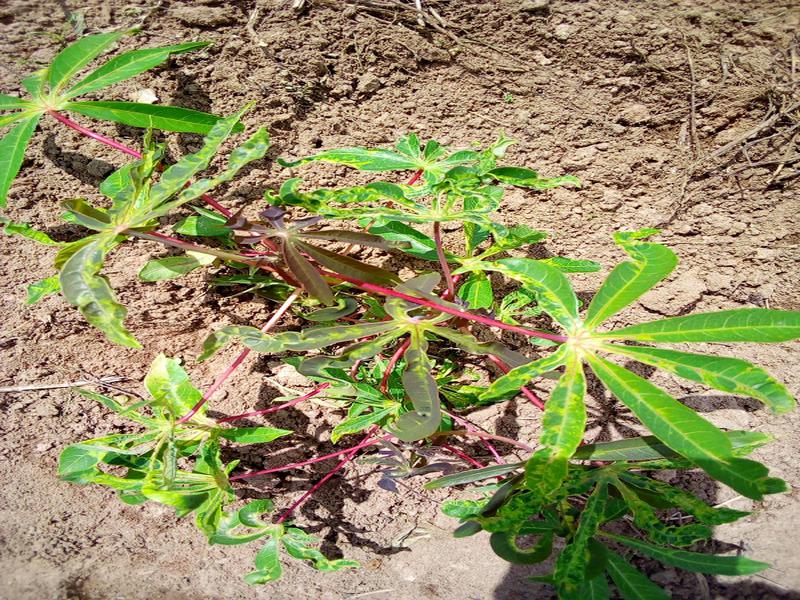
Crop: cassava
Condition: mosaic_disease